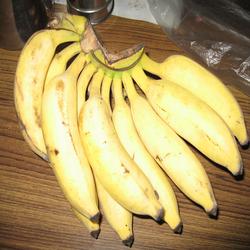
Label: Banana